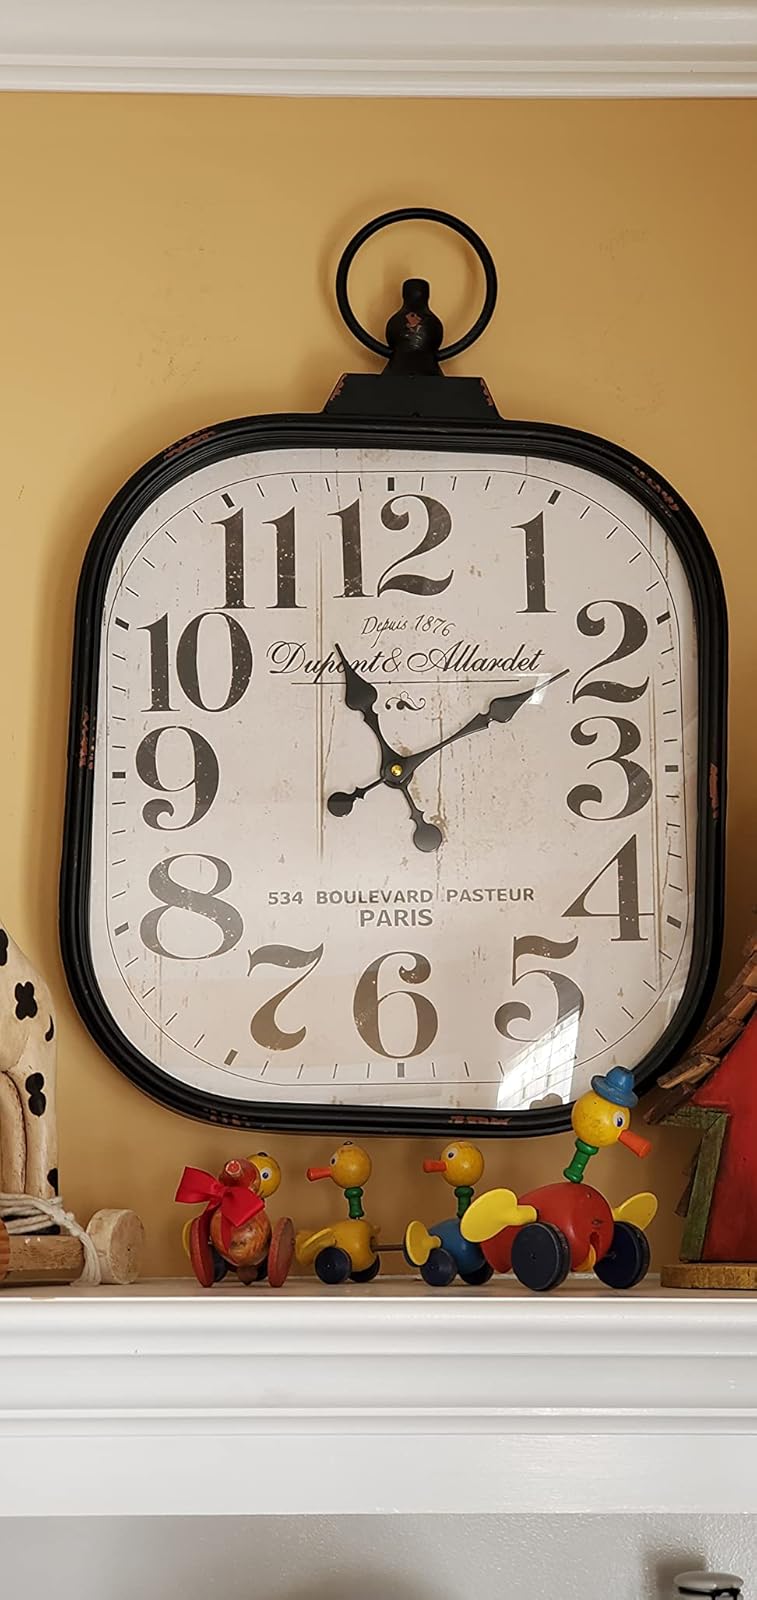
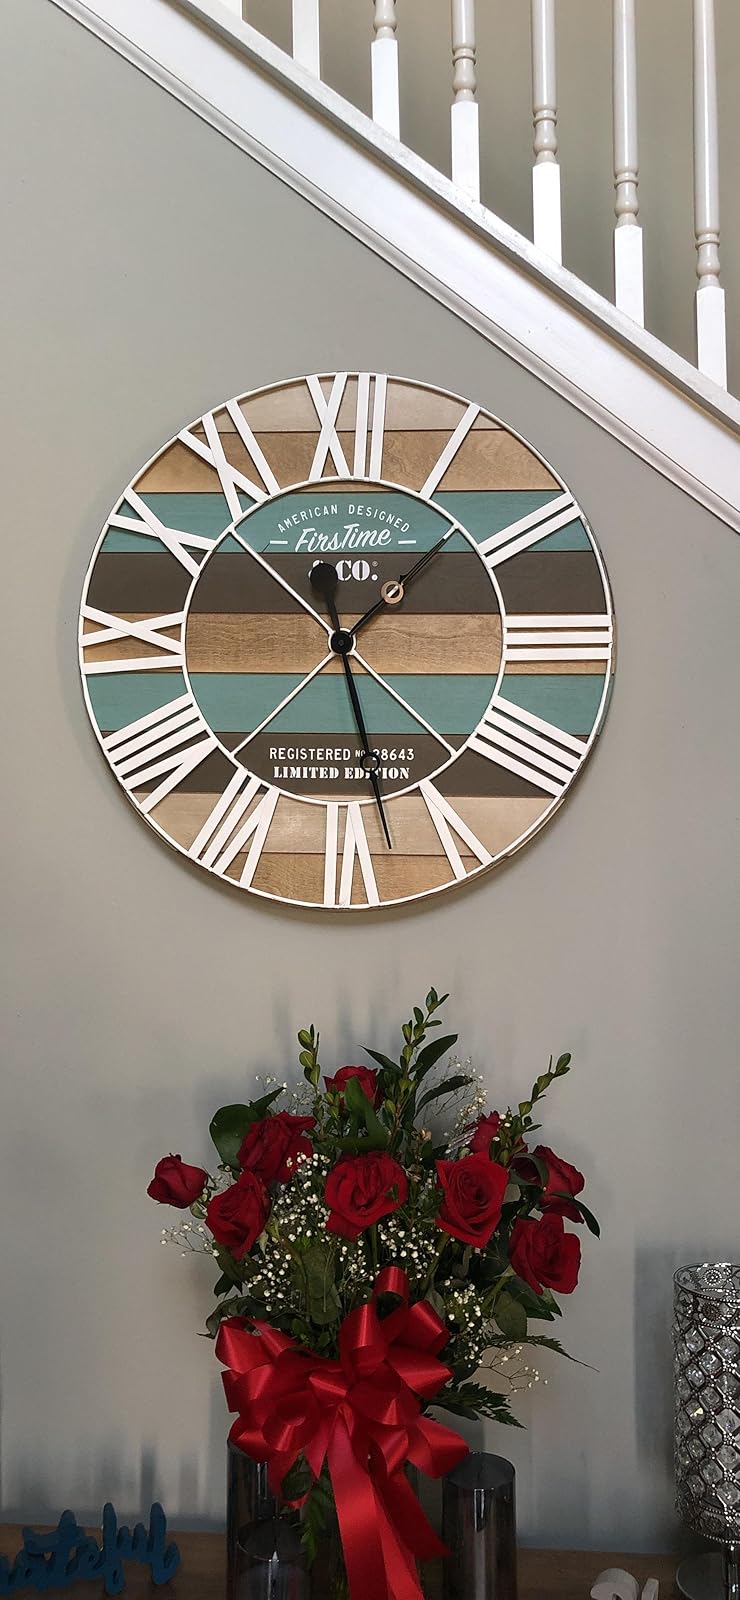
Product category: clock
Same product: no